Gongguan metro station

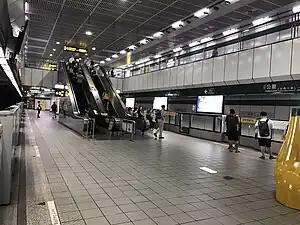
Platform

Gongguan (formerly transliterated as Kungkuan Station until 2003) is a metro station in Taipei, Taiwan served by the Taipei Metro. National Taiwan University, the most prestigious university of Taiwan, is close to the station.